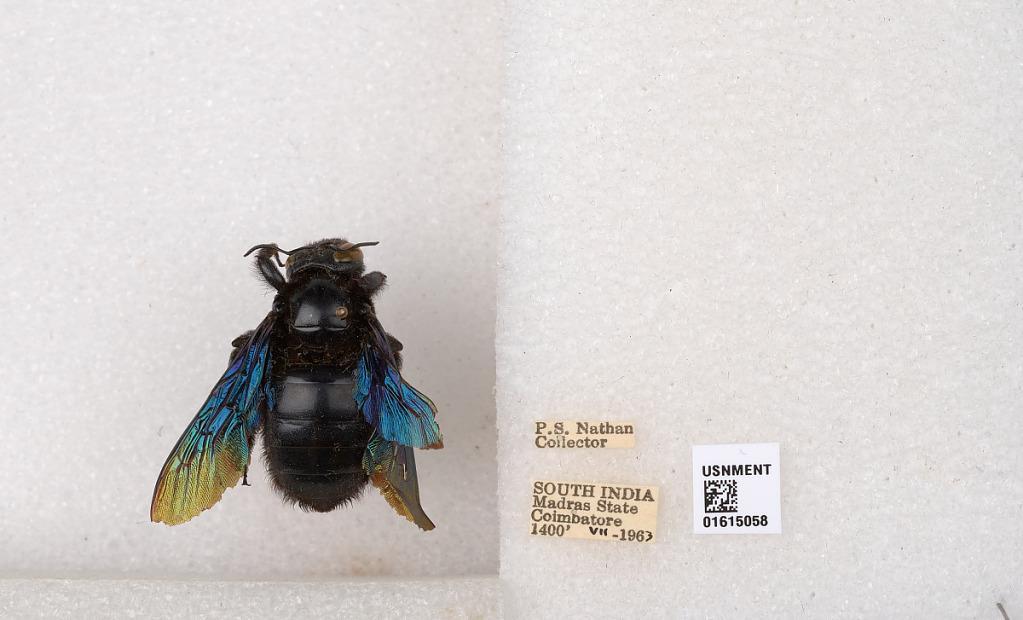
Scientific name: Xylocopa (Biluna) auripennis auripennis Lepeletier
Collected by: P. Nathan
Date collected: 1963-7-1
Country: India
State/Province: Tamil Nadu
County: Coimbatore
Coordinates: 10.9955, 76.9034